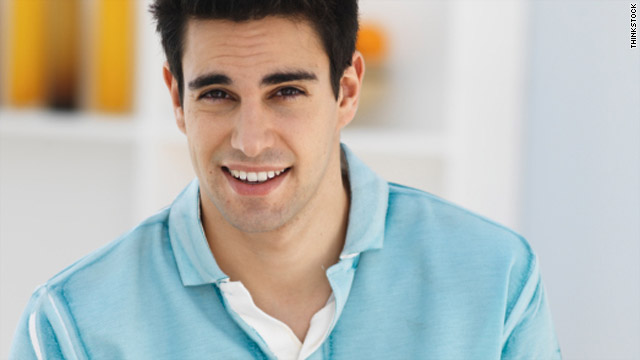
Gender: men